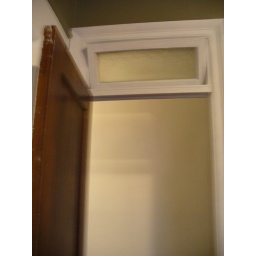
note the thick oak door and fun window that tilts out above the doorway. good for a cross breeze.